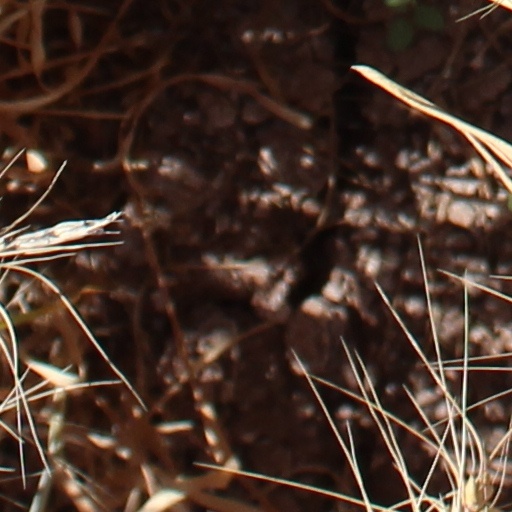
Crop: wheat